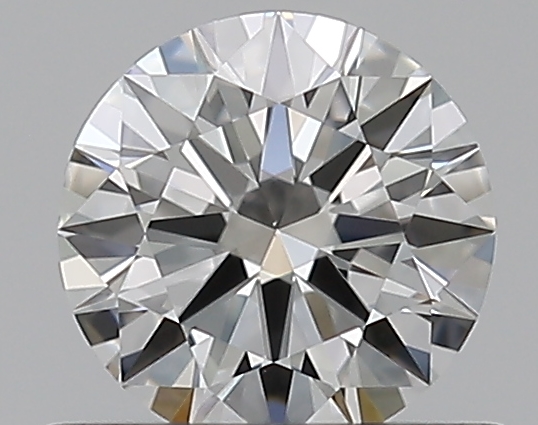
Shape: round
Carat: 0.5
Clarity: VVS2
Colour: G
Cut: EX
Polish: EX
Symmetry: EX
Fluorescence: N
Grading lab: GIA
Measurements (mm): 5.14 x 5.16 x 3.07